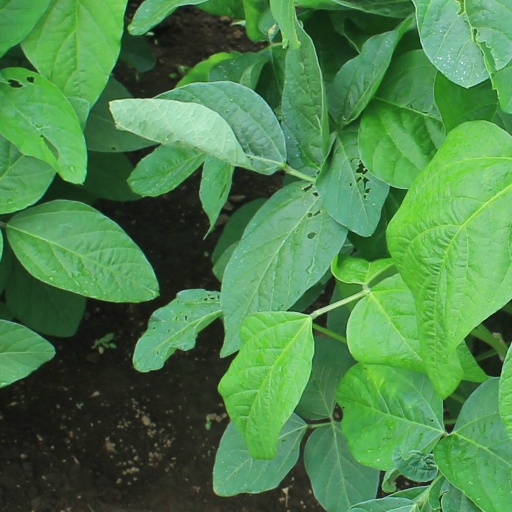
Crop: soybean